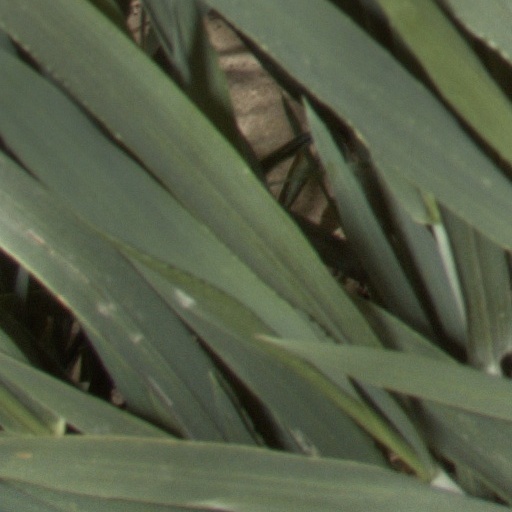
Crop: wheat